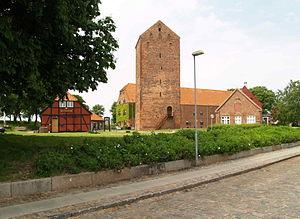
Korsør est une ville portuaire danoise de la municipalité de Slagelse, située dans le Grand Belt sur l'île de Seeland, au sud du pont du Grand Belt. Peuplé d'environ 14 850 habitants, elle est la ville natale de Jens Immanuel Baggesen. Elle est le siège d'une des trois bases de la marine royale danoise.